Skyfall (novel)

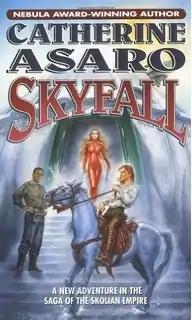

Skyfall is a 2003 novel by Catherine Asaro which tells the story of how Roca met her husband Eldrinson, Bard of Dalvador, ruler of a province on Skyfall.